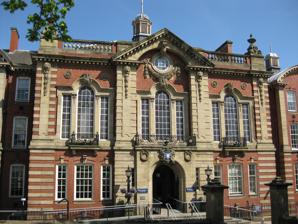
Building: Sir Frederick Mappin Building
Country: United Kingdom
Year built: 1886
Mappin Street frontage of the Mappin Building The Sir Frederick Mappin Building , or more familiarly the Mappin Building , is a Grade II listed building fronting onto Mappin Street, Sheffield , England, part of the University of Sheffield . The building and street (formerly Charlotte Street) are named after Sir Frederick Mappin (1821–1910), the so-called Father of Sheffield University. Departments The Mappin Building is in an area known as the St George's Complex (after the St George's Church building, also owned by the University), and houses much of the Faculty of Engineering . Departments based there are Mechanical Engineering , Civil and Structural Engineering , Electronic and Electrical Engineering and the division Aerospace Engineering . The building also houses St George's IT centre, an open-access computer centre available to all university students during office hours. To the rear of the building is the Sir Robert Hadfield Building, home to two other departments: Chemical and Biological Engineering, and Materials Science and Engineering.  The smaller Amy Johnson Building houses Automatic Control and Systems Engineering.  The south wing of the Mappin Street frontage of the main building also housed the Department Of Geology until the department's closure in 1990. History Technical School The oldest part of the building is the former Technical School, the earliest purpose-built building for what is now the University.  Designed by Flockton & Gibbs and completed in 1886, it now lies in the centre of the building.  The extensive Mappin Street frontage was also designed by Flockton & Gibbs, in a far more demonstrative style. Work began on it in 1902 with the demolition of the former Grammar School on the site, but progressed in three phases and was finally completed in 1913. This part of the building includes the main entrance, the John Carr Library and Mappin Hall, a large panelled room with stained glass windows and decorative plaster ceiling, used for various events. It is connected to the Technical School by a bridge.  Part of the northern range along Broad Lane and a building behind the Technical School followed, then the connecting Engineering Building along Broad Lane, completed in 1955.  This gradual accretion has produced a complex plan and floor numbering scheme: the main entrance is on floor D, with floors A,B, C and C* existing at lower levels in various areas of the building, and floors E, F and G lying above. Notes and references Notes